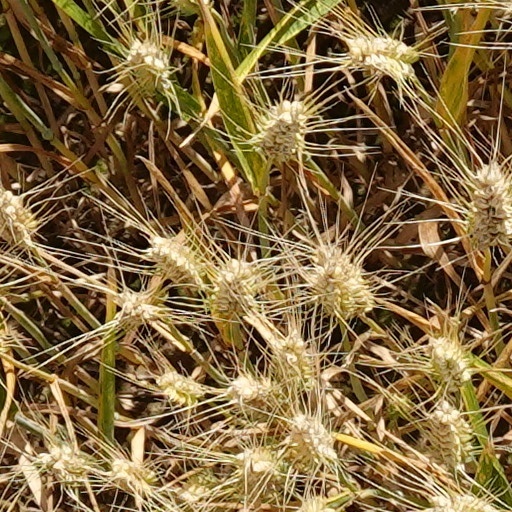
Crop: wheat